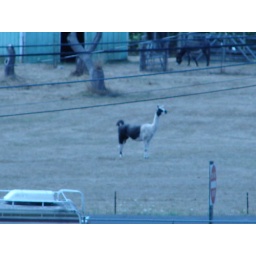
Myrtle point crater lake real estate houses in Oregon 2007 023